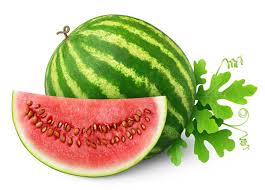
Label: Watermelon